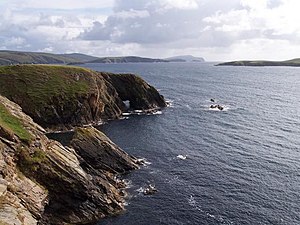
East Burra
Udsigt fra den sydlige del af East Burra.
East Burra er en ø i Shetlandsøerne i kommunen Bressay, 14 km lang og indtil 1,5 km bred og et areal på ca. 5 km², let bakket og næsten uden træer. Kysten er klipperig.